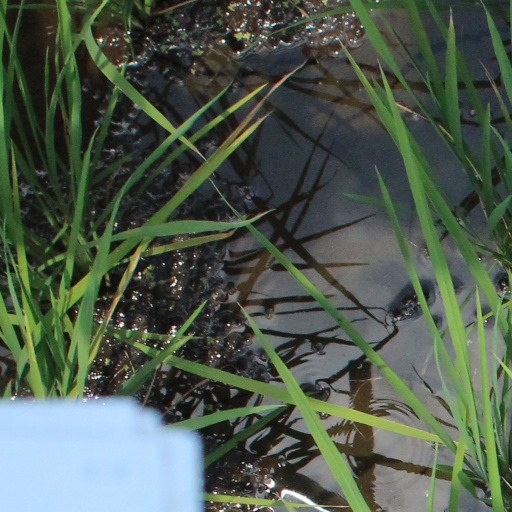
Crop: rice